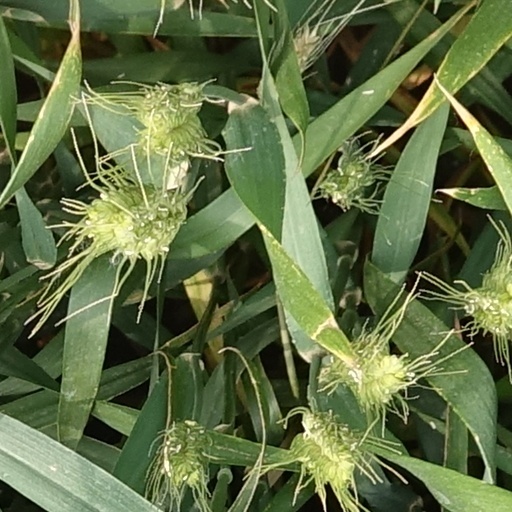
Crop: wheat